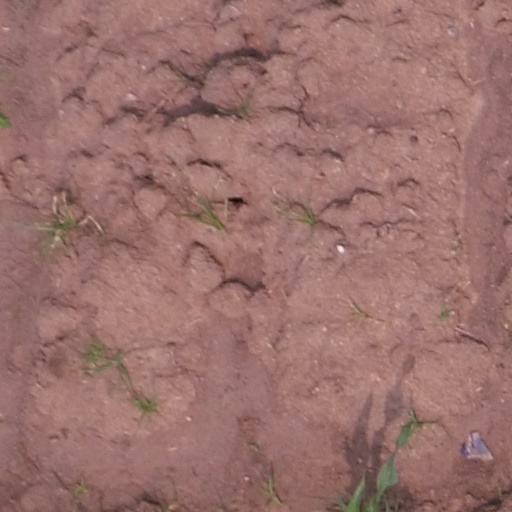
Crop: maize; corn